List of peninsulas

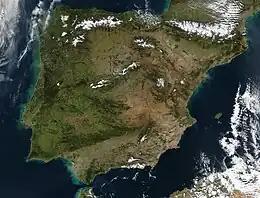
Satellite view of the Iberian Peninsula

Encompassing continental Portugal and Spain, Andorra, Gibraltar (British Overseas Territory), and a small amount of Southern France, the Iberian Peninsula is a dominant geographical feature of Iberia.